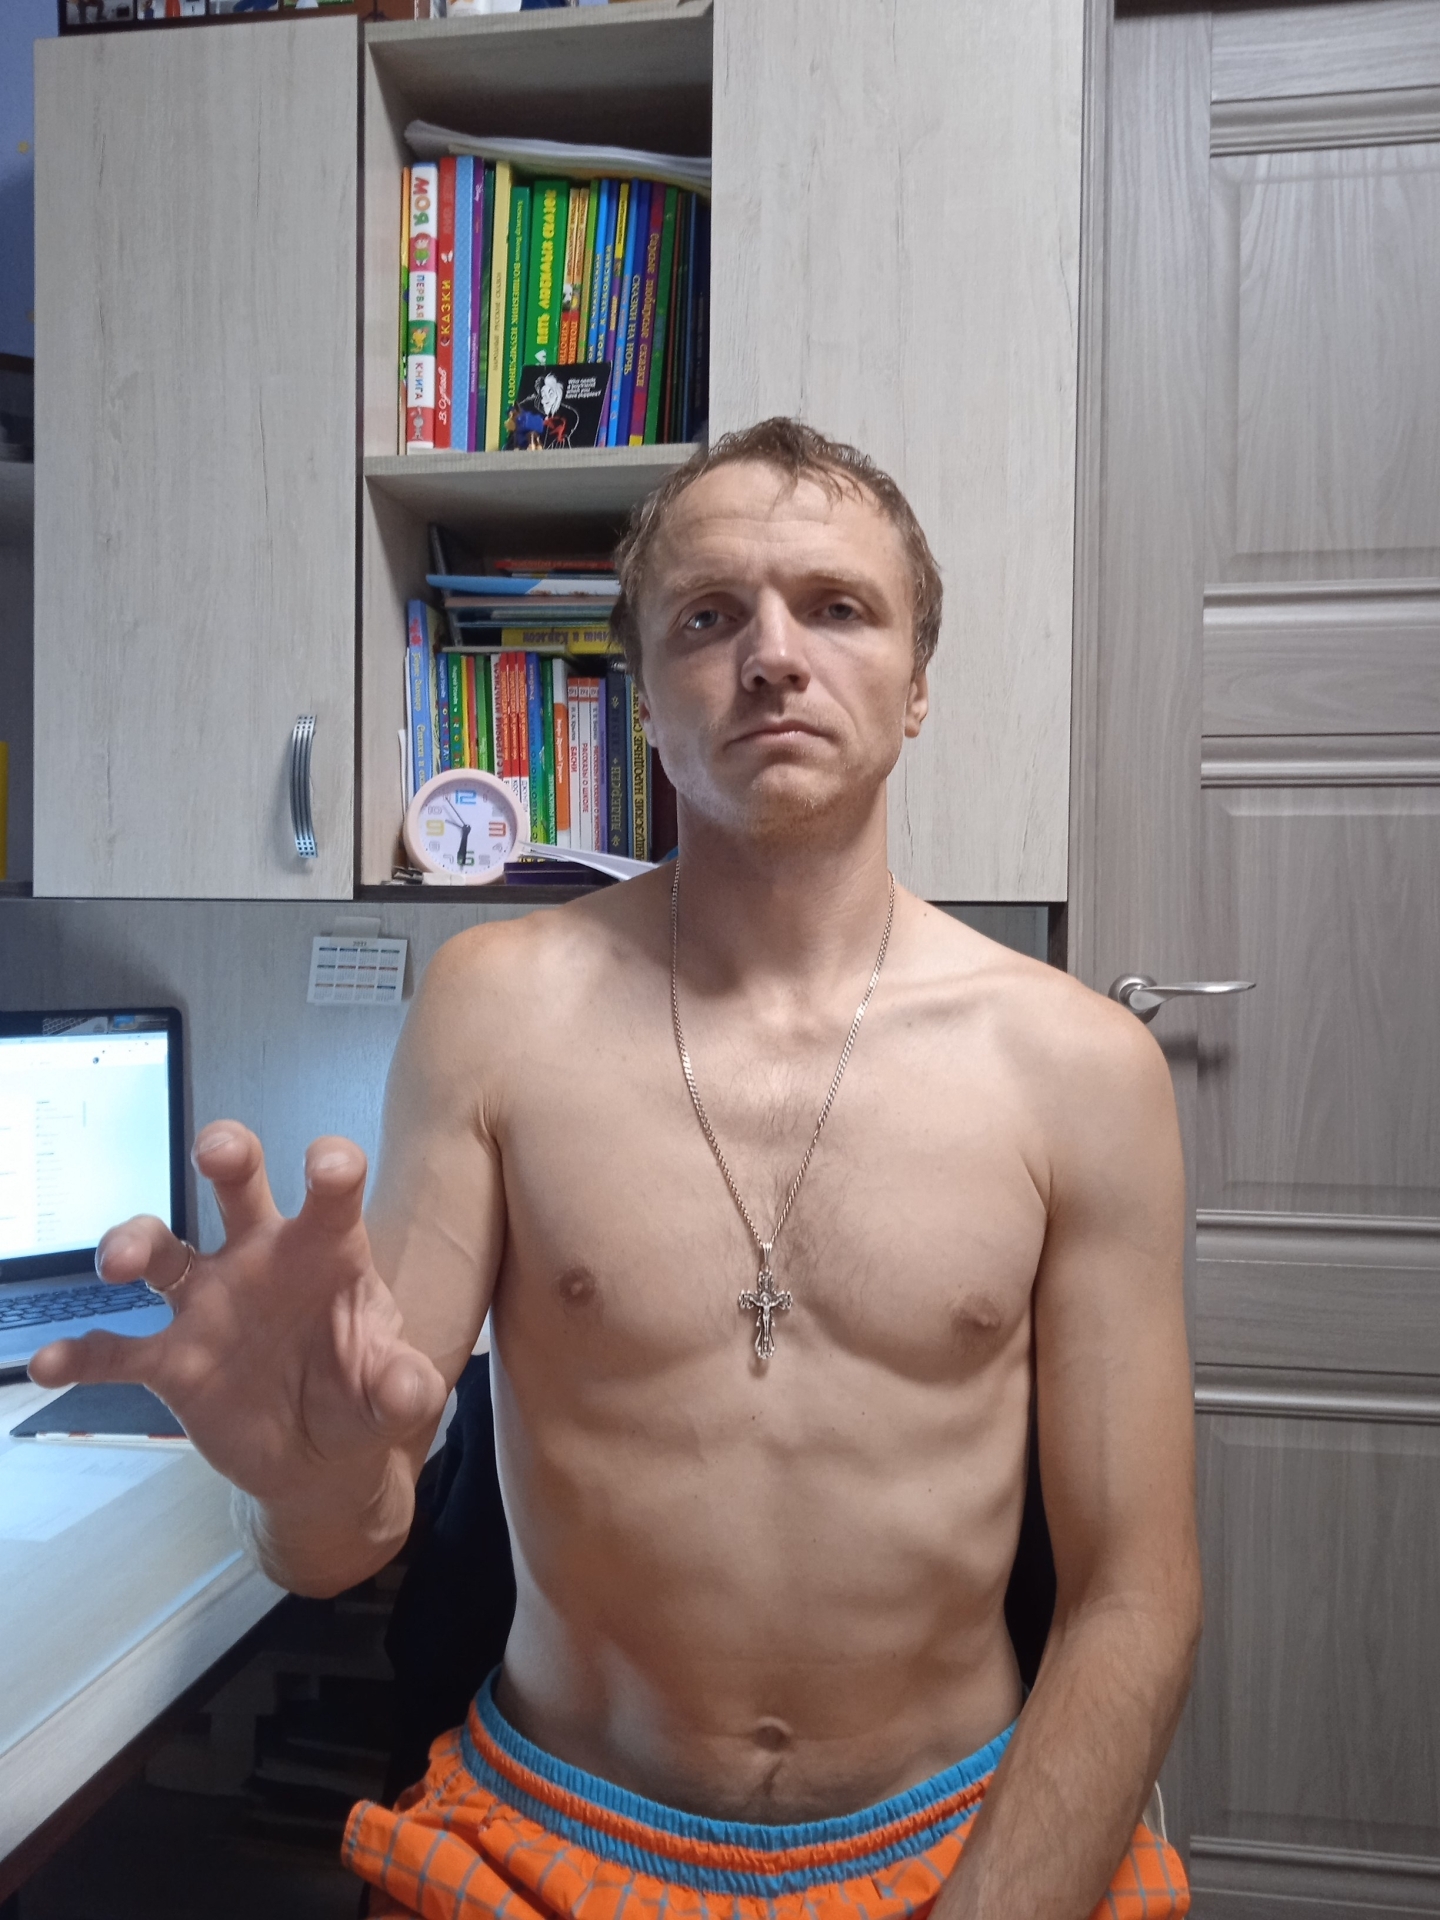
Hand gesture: grabbing